Excalibur (L. Ron Hubbard)

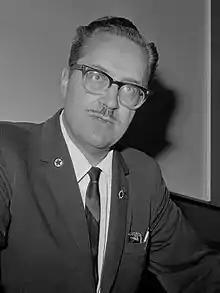
Hubbard literary agent Forrest Ackerman

Forrest J. Ackerman was Hubbard's literary agent in the late 1940s. By Ackerman's account, Hubbard claimed the near-death experience had occurred not in a dentist's office but on an "operating table" sometime "during the war". Finding himself outside of his body, he was drawn to a "great ornate gate". Ackerman recalled that "on the other side of this gate spread out like an intellectual smorgasbord as the SUM TOTAL OF HUMAN KNOWLEDGE!"